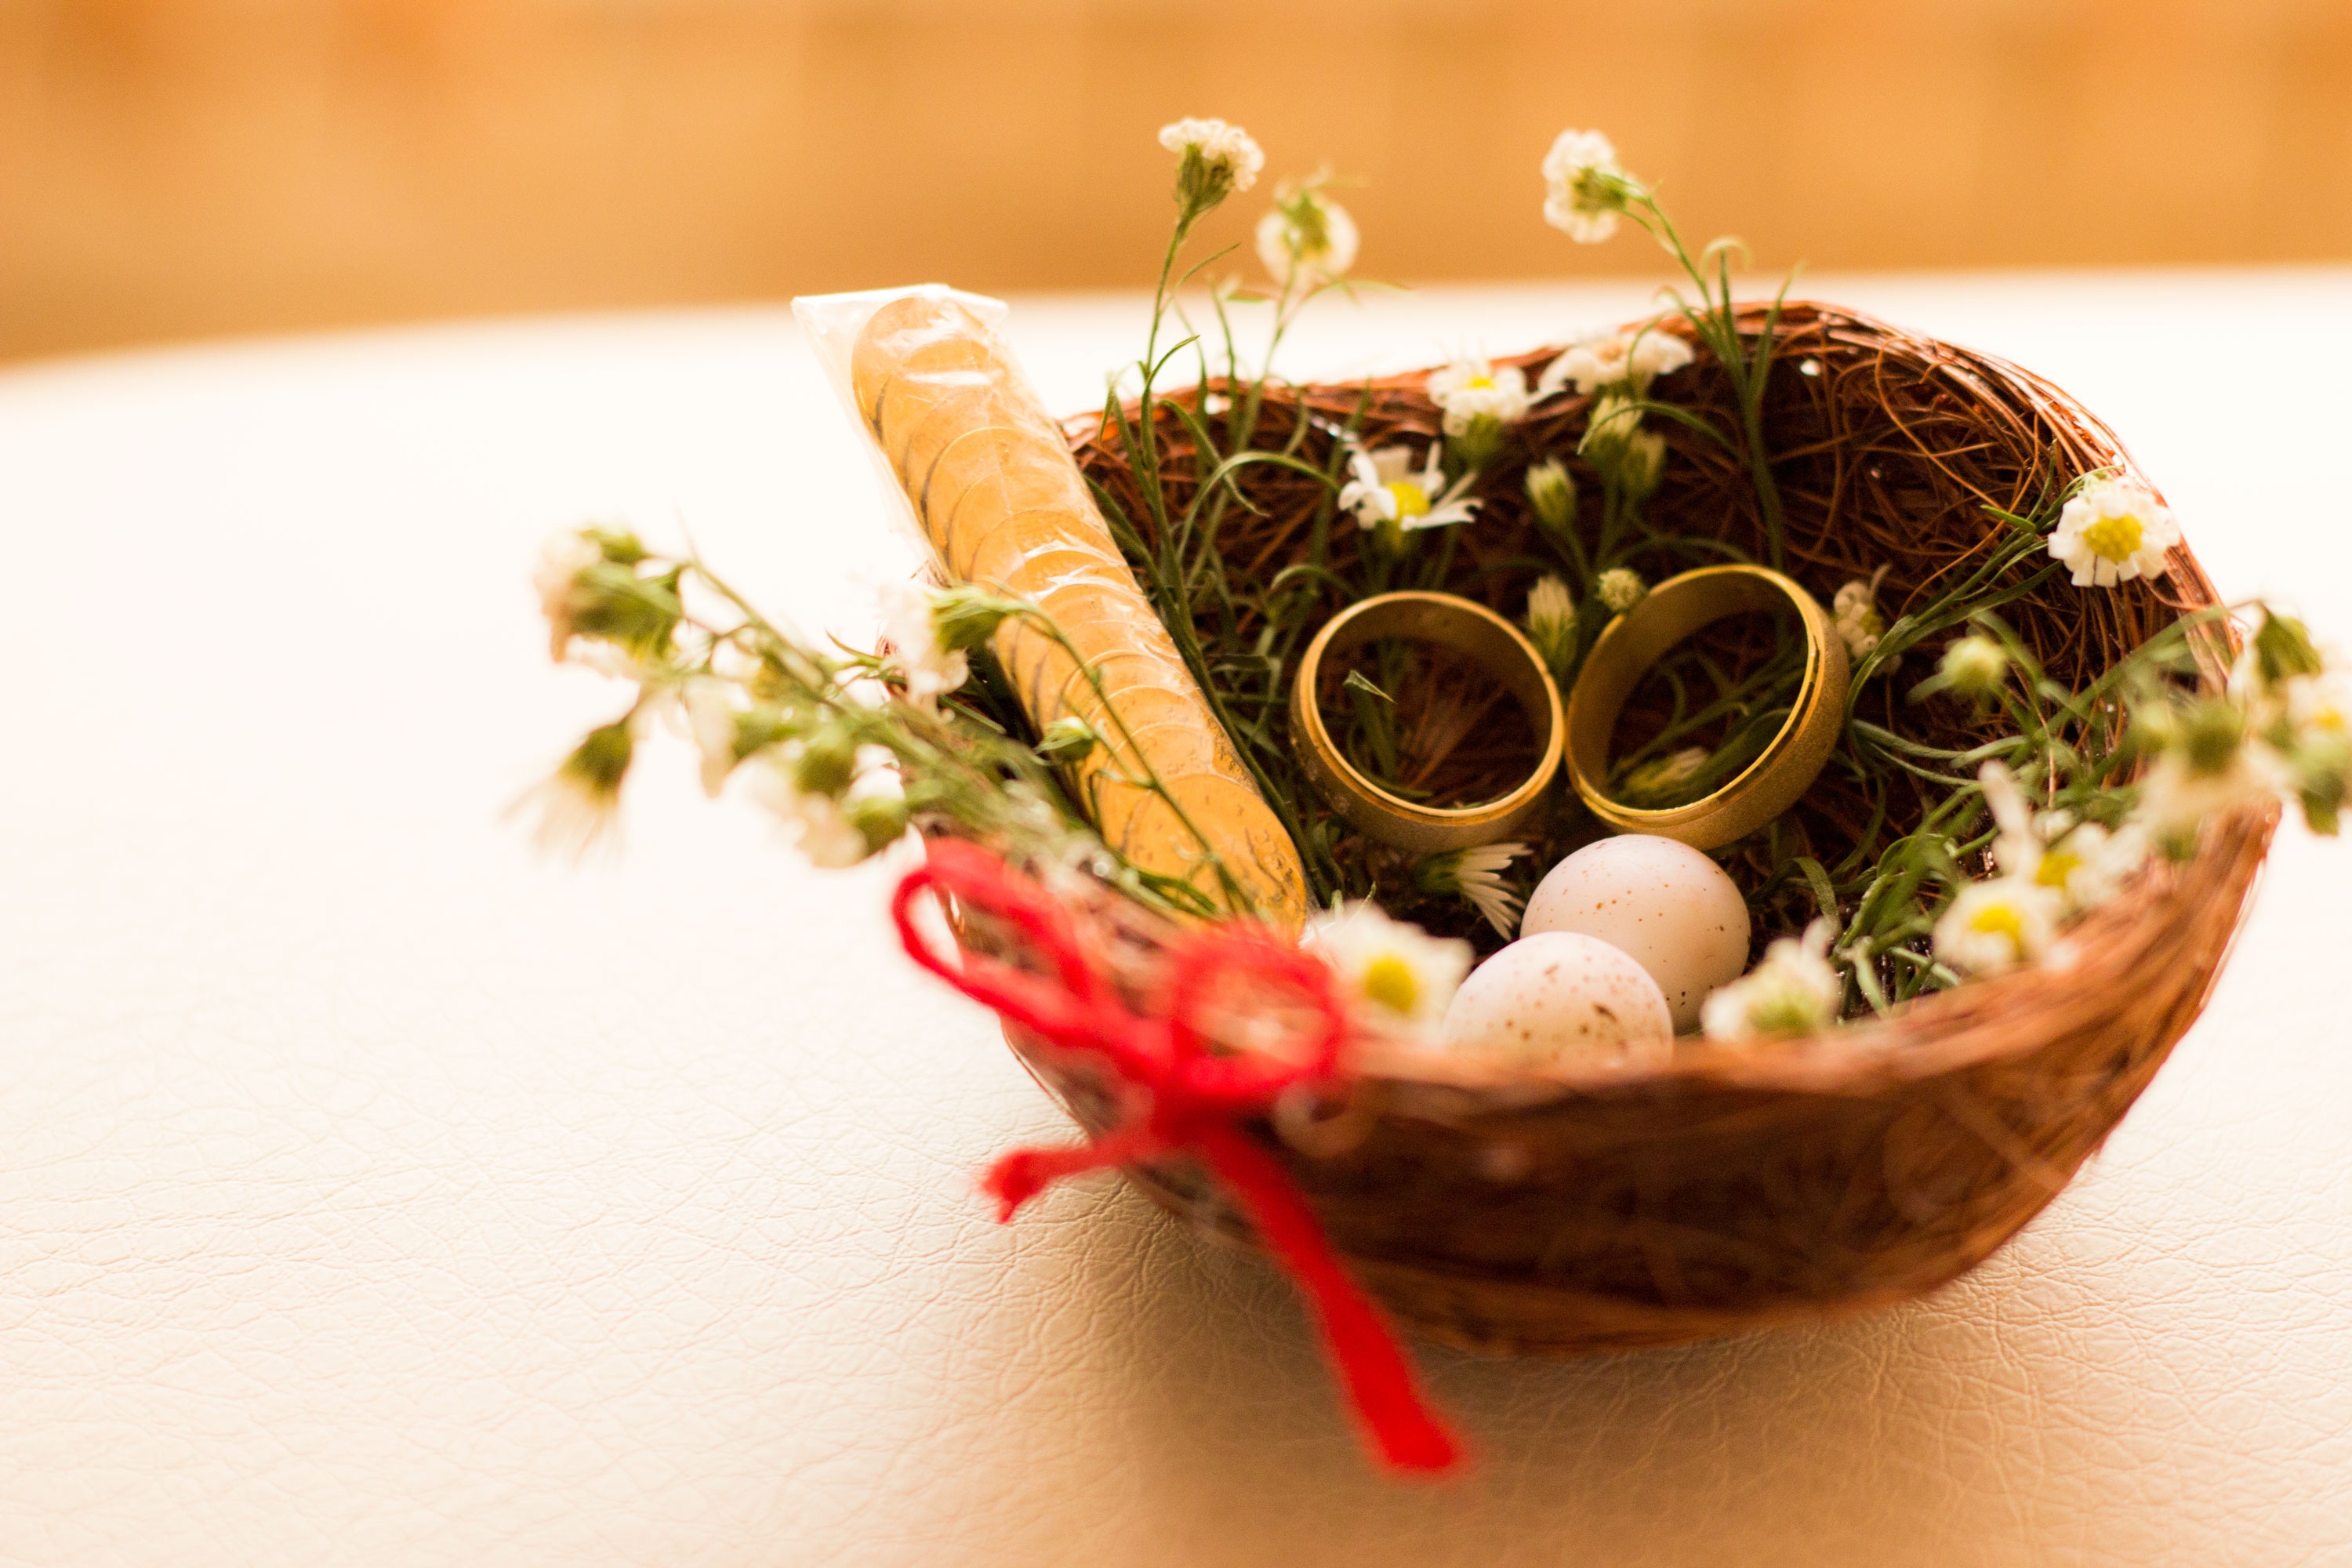
flower, love, dish, meal, food, commitment, wedding, marriage, cuisine, jewelry, ceremony, happiness, nest, rings, floristry, jeweler, romantica, floral design, flower arranging